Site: brandenburg
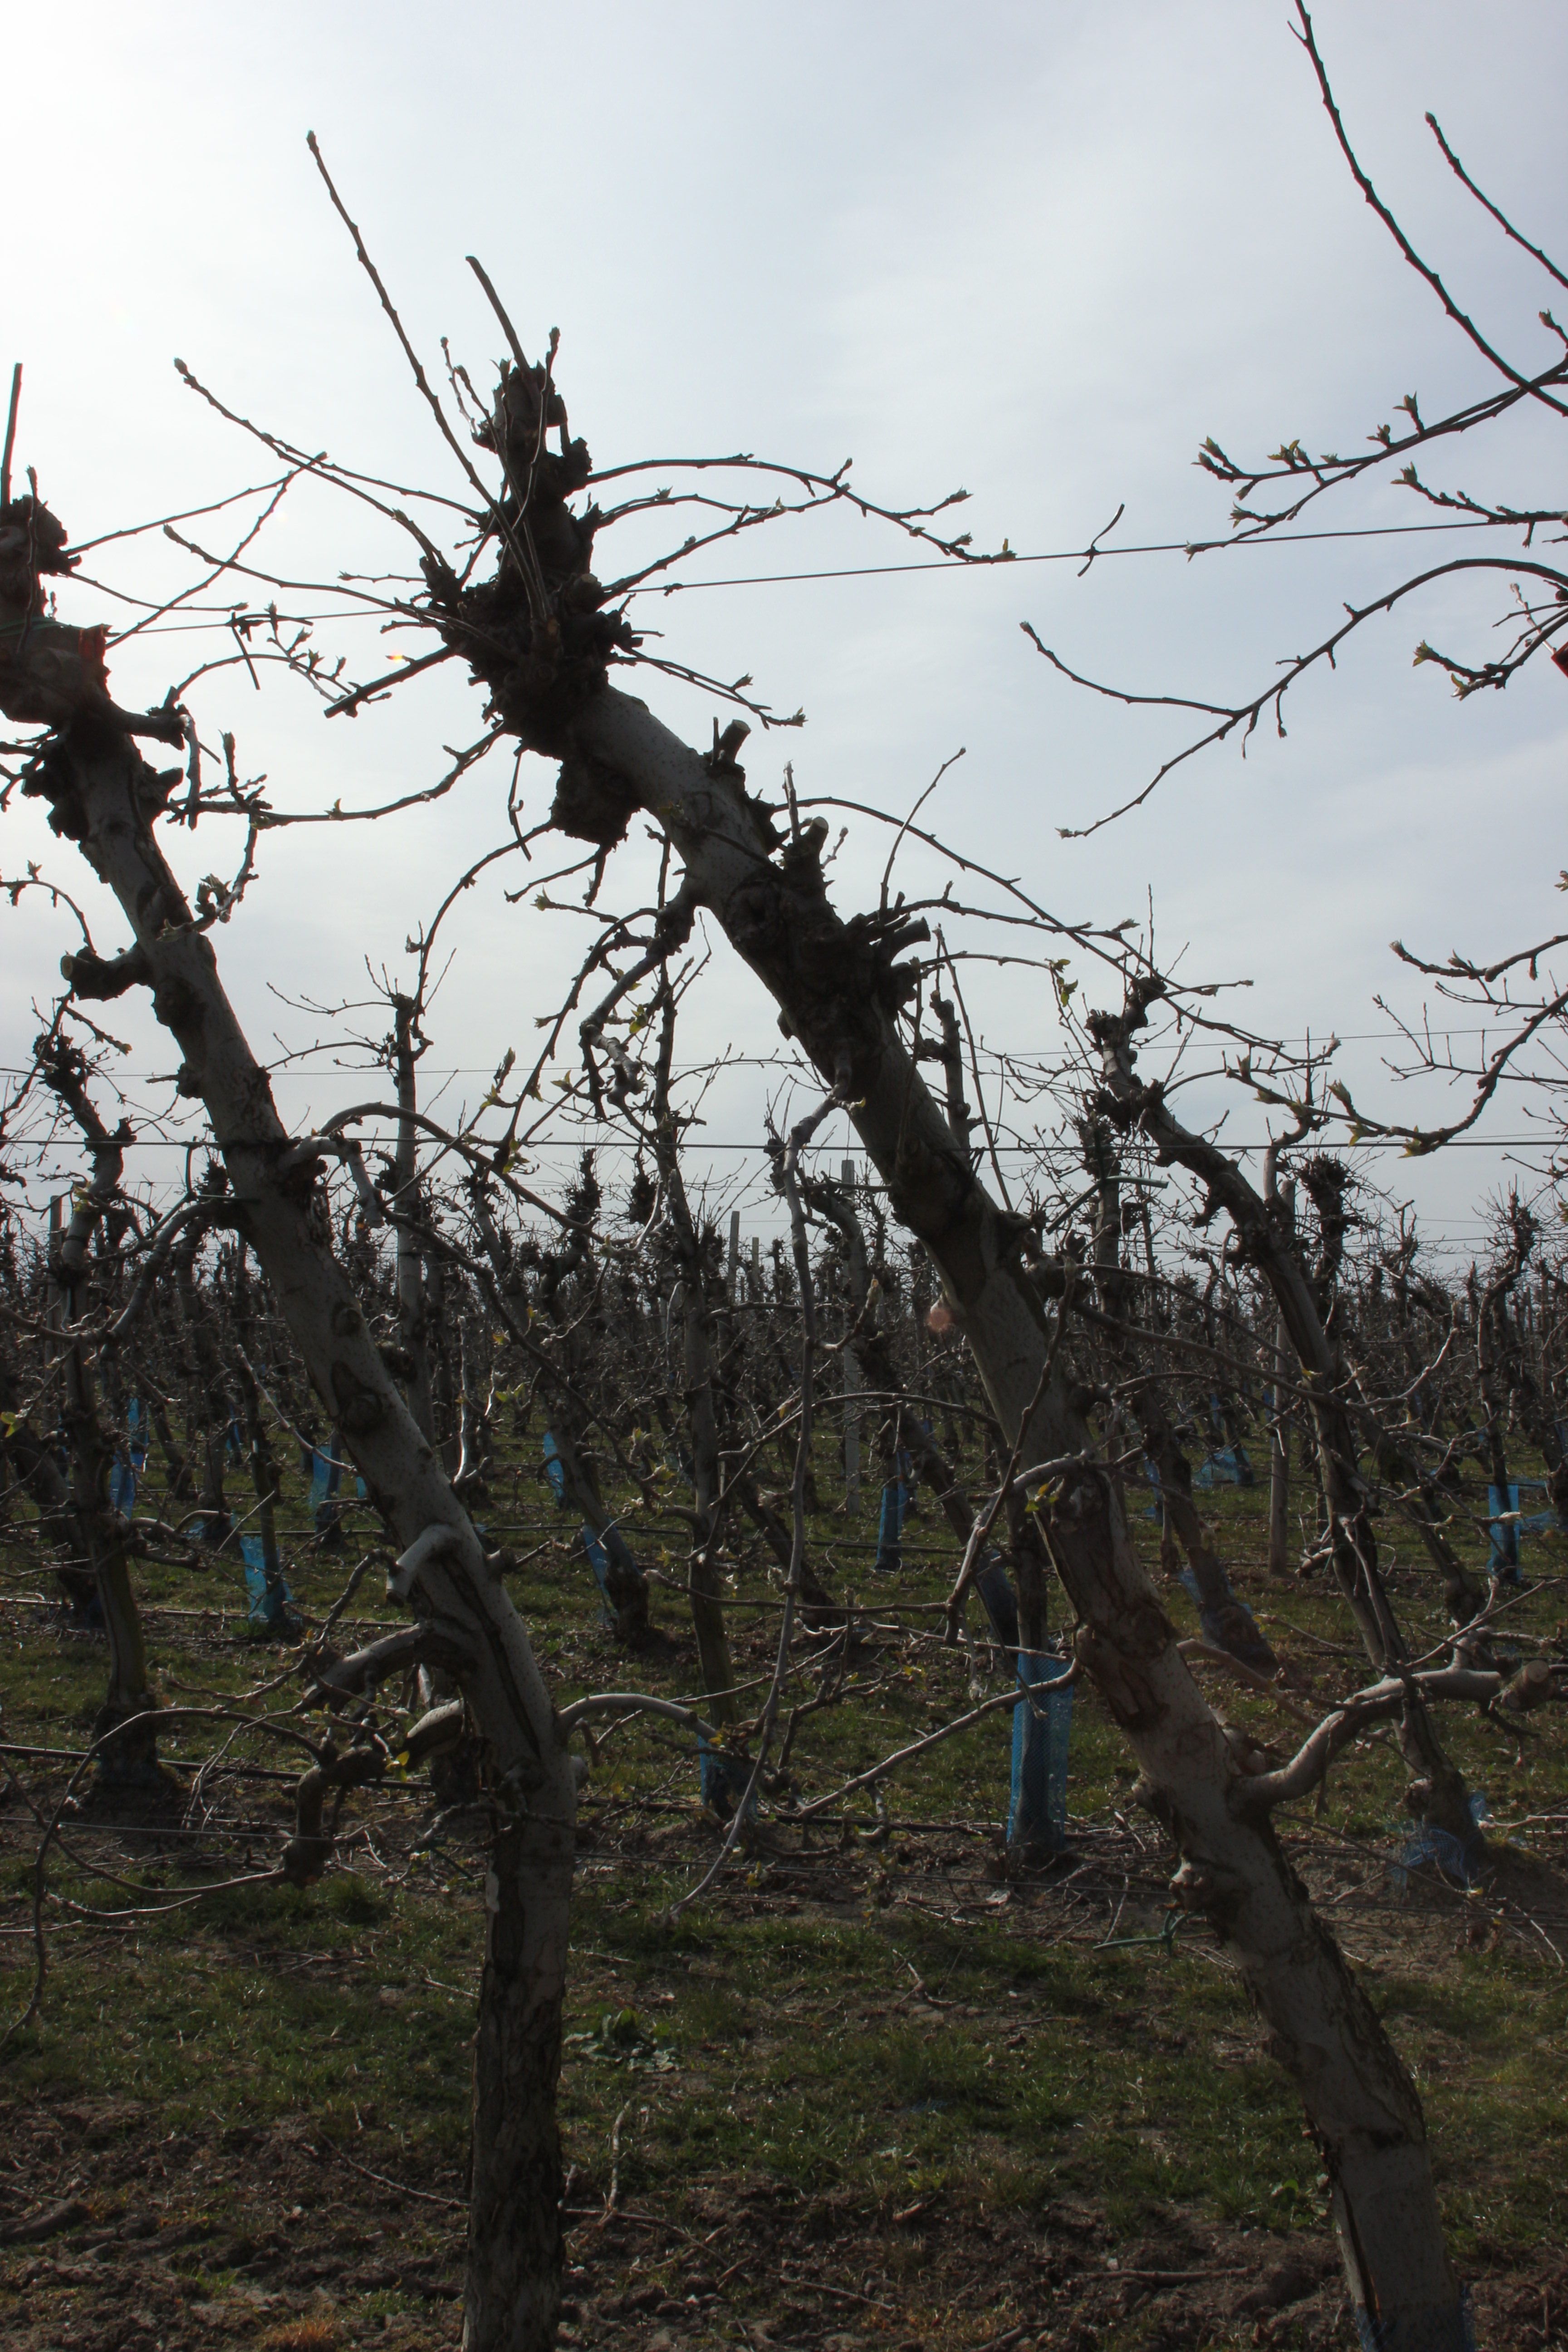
Growth stage (BBCH 54): Inflorescence emergence